Yi Yuksa

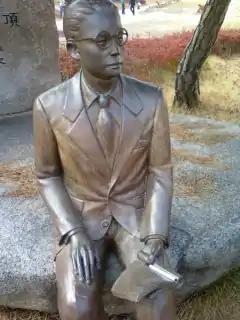
Statue at the Yi Yuksa Museum

After Yi's death on January 16, 1946, his brother published some 20 of his poems. A second edition followed in 1956, and in 1974 an authoritative edition.